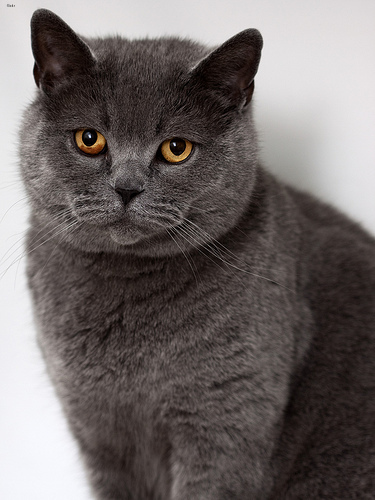
Animal: cat
Breed: British Shorthair